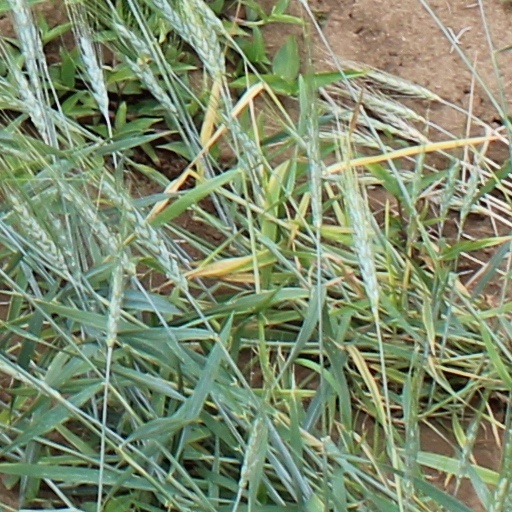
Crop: wheat